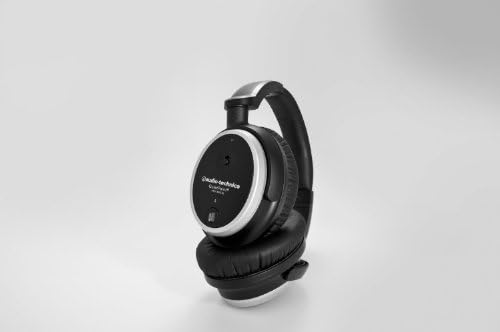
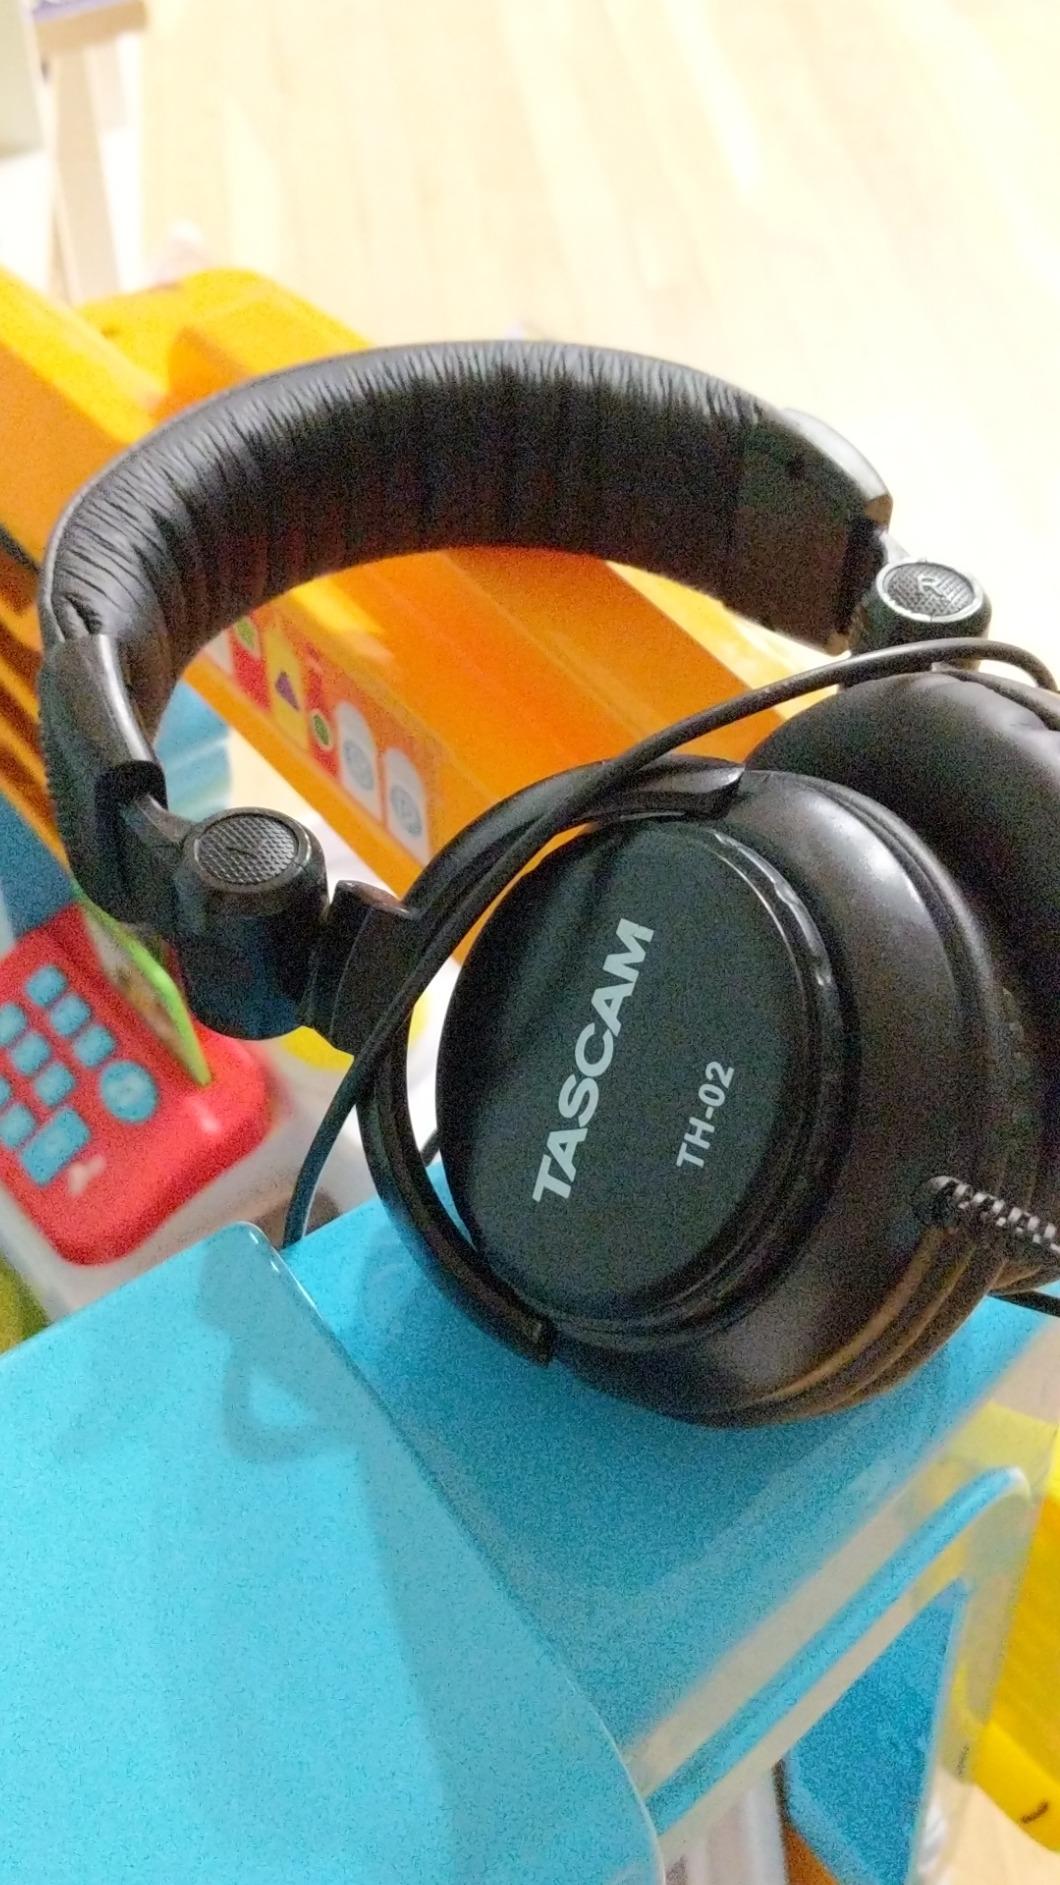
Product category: headphones
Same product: no